Tennessee State Guard

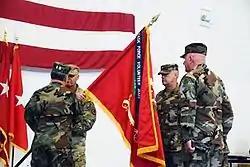
Brig. Gen. Kenneth Takasaki (L) relinquishes the colors to Brig. Gen. Tommy Baker, Assistant Adjutant General-Army, Tennessee National Guard.

New personnel with no prior military service are required to attend Initial Entry Training (IET) during their first year, usually held concurrently with Annual Training (AT). Prospective members are required to take several free online emergency management classes offered by the Federal Emergency Management Agency in order to earn the Military Emergency Management Specialist Badge. Tennessee State Guard training includes classes from the Tennessee Emergency Management Agency (TEMA). The Tennessee State Guard also provides online training courses through the SGAUS PME Academy. Training is conducted during drill days, which are held one day per month, and during an annual three-day drill during the summer.